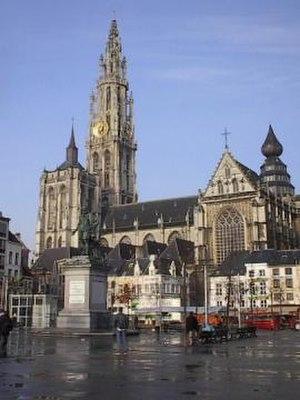
Une guilde de Saint-Luc ou gilde de saint Luc est une organisation corporative strictement réglementée de peintres, de graveurs, de sculpteurs et d'imprimeurs de la Renaissance, active depuis le XIVᵉ siècle en Italie, aux Pays-Bas, les pays rhénans et la France. Ces guildes prennent ce nom en référence à saint Luc l'évangéliste, le saint patron des peintres. Dans certaines villes, comme à Anvers, un très grand nombre de métiers artistiques y sont représentés, tandis qu'à d'autres endroits comme Bruxelles, elles réunissent uniquement les peintres. Les autres métiers artistiques se retrouvent alors au sein d'autres confréries, sous la protection d'autres saints patrons.